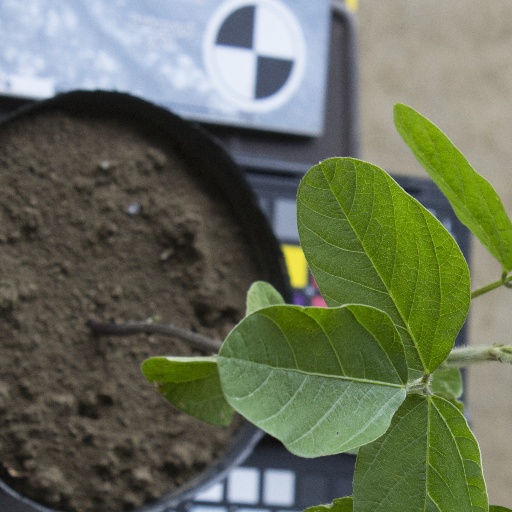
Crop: soybean